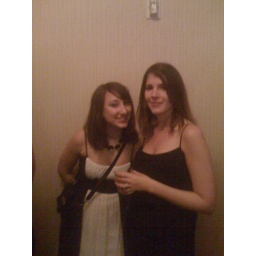
East coast girls in a west coast world